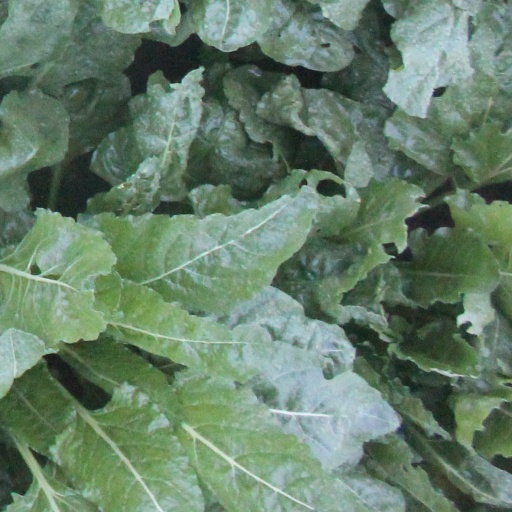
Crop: sugar beet